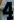
Number: 4